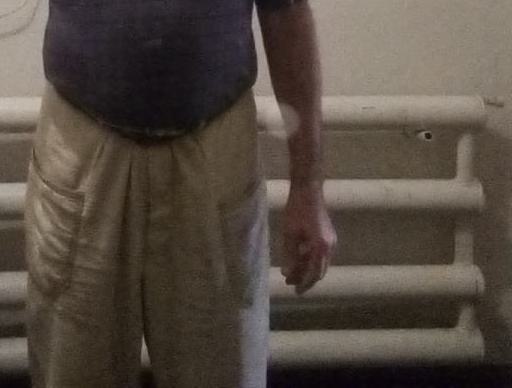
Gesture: no_gesture